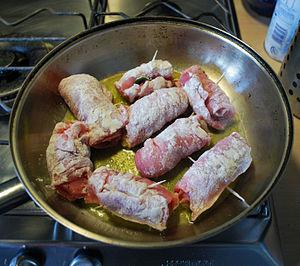
Rome /ʁɔm/ est la capitale de l'Italie. Située au centre-ouest de la péninsule italienne, près de la mer Tyrrhénienne, elle est également la capitale de la région du Latium, et fut celle de l'Empire romain durant 357 ans. En 2019, elle compte 2 844 395 habitants établis sur 1 285 km², ce qui fait d'elle la commune la plus peuplée d'Italie et la troisième plus étendue d'Europe après Moscou et Londres. Son aire urbaine recense 4 356 403 habitants en 2016. Elle présente en outre la particularité de contenir un État enclavé dans son territoire : la cité-État du Vatican, dont le pape est le souverain. C'est le seul exemple existant d'un État à l'intérieur d'une ville.
Le saltimbocca, littéralement « saute en bouche », est un mets italien. Il est aussi populaire dans le sud de la Suisse, en Espagne et en Grèce.